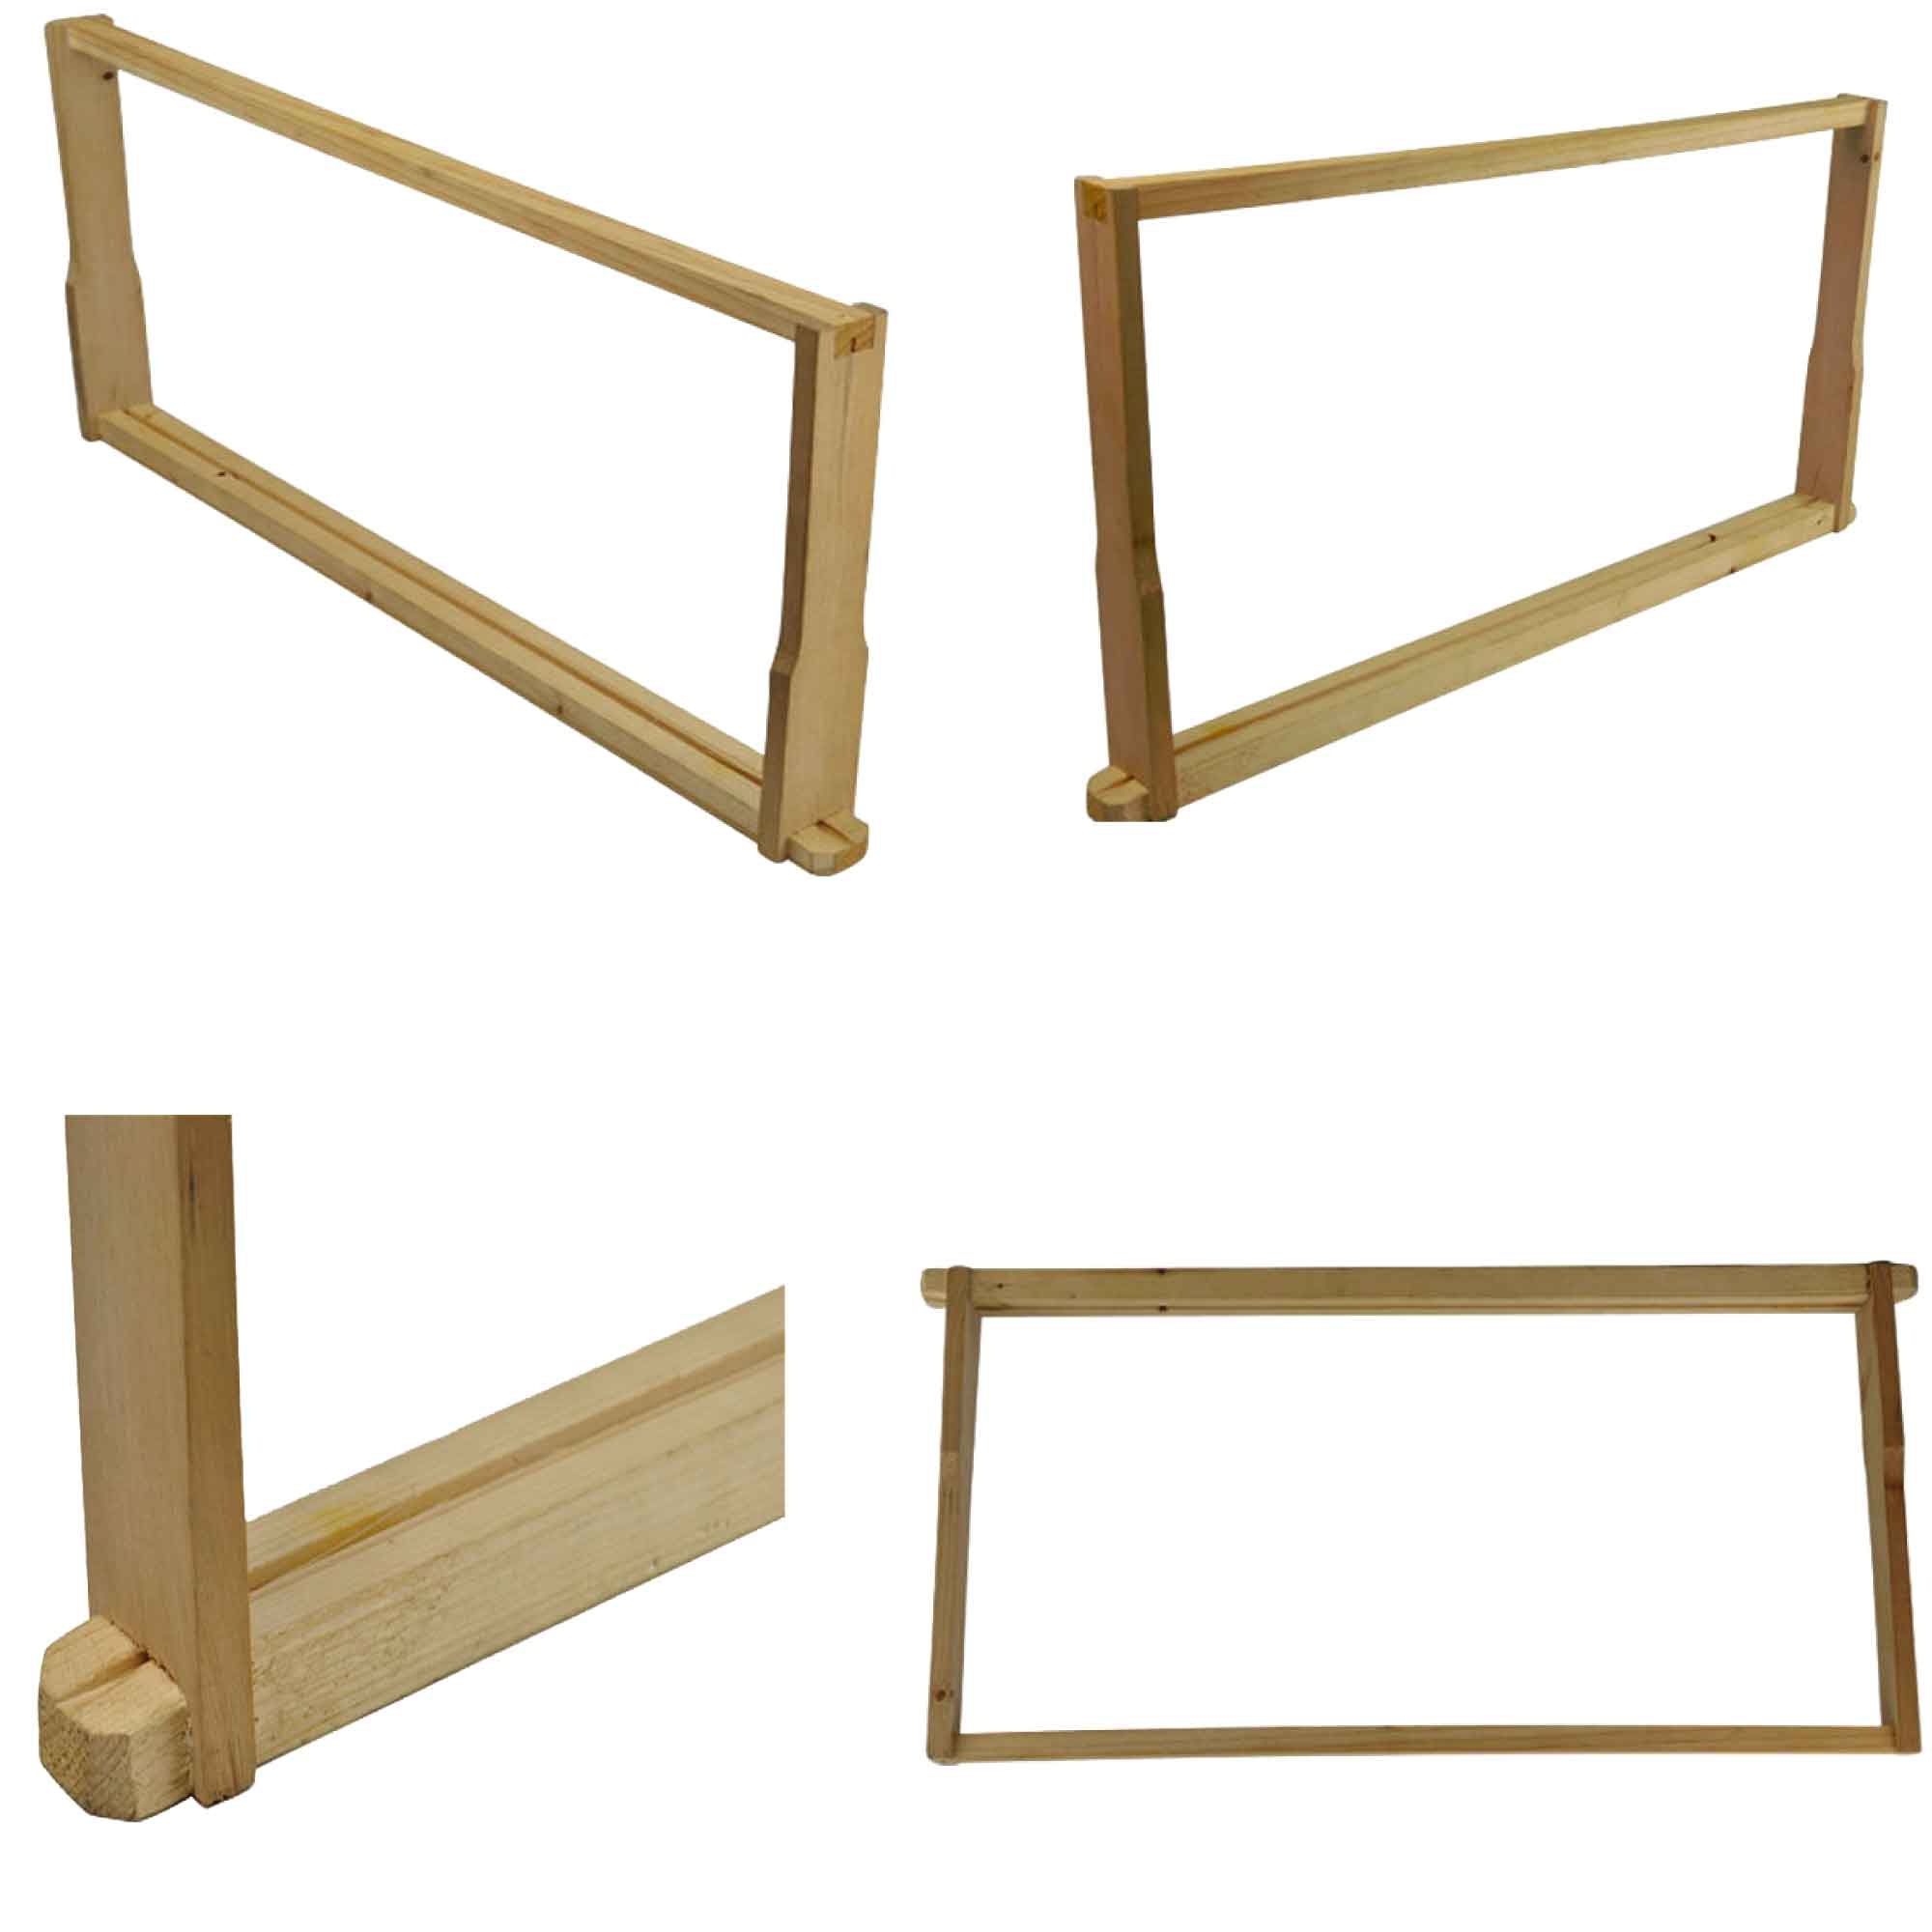
10x Deep Beehive Frames Wood Bee Hive Unassembled Brood Box Frame Beekeeping
These are a set of 10x full depth frames suitable for the Australian Langstroth beehive. Made from Knot New Zealand Timber, these frames come flat packed and fit securely into each other for easy assembly. Please note: frames come flat packed and unassembled without the foundations. Nails are not included. Specifications: Material: Knotty New Zealand Pine Type: Deep frame Dimensions (cm): Top Width: 48.3 Bottom Width: 44.8 Height: 23.2 Features: Made from Knot New Zealand Pine Grooved top and flat bottom bar suitable for wax foundation Fit securely into each other Package Includes: 10x Knotty New Zealand Pine Wood Unassembled Frames.
Brand: Rooster Farms
Category: Business & Industrial > Agriculture > Animal Husbandry